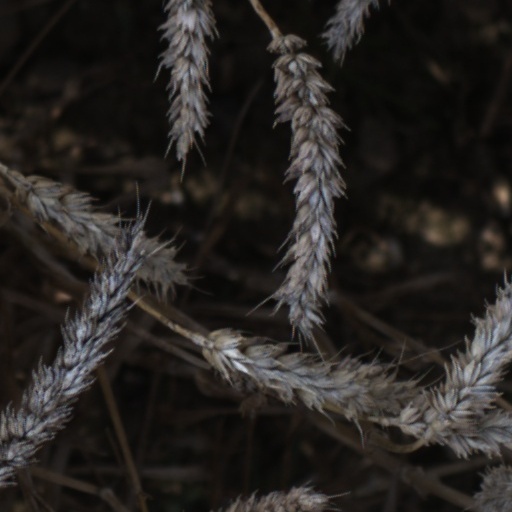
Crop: wheat